John Sitgreaves

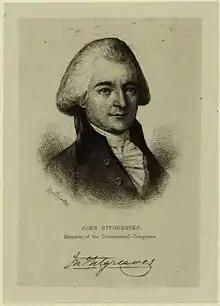

John Sitgreaves (1757 – March 4, 1802) was a delegate to the Congress of the Confederation, a United States Attorney for the District of North Carolina and a United States district judge of the United States District Court for the District of North Carolina, the United States District Court for the Edenton, New Bern & Wilmington Districts of North Carolina and the United States District Court for the Albemarle, Cape Fear & Pamptico Districts of North Carolina.